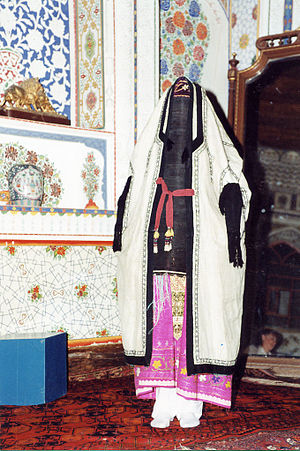
Paranja
Paranja er en traditionel centralasiatisk kåbe båret af kvinder og piger, og som dækker hovedet og kroppen. Den del, der dækker ansigtet er kendt som chachvan, som er tung fordi den er lavet af hestehår. Den er især udbredt blandt usbekere og tadsjikker.